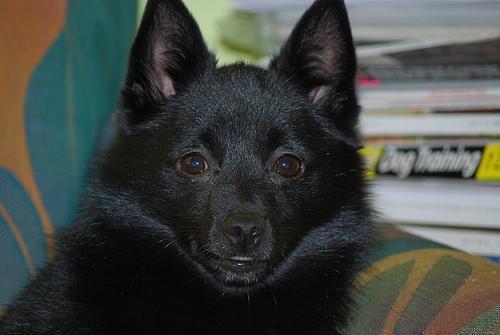
schipperke